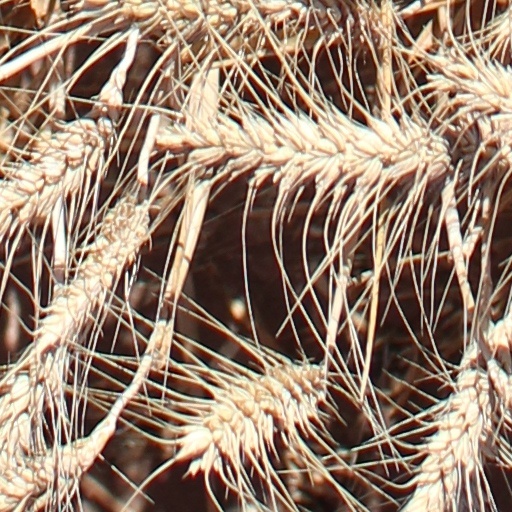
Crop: wheat